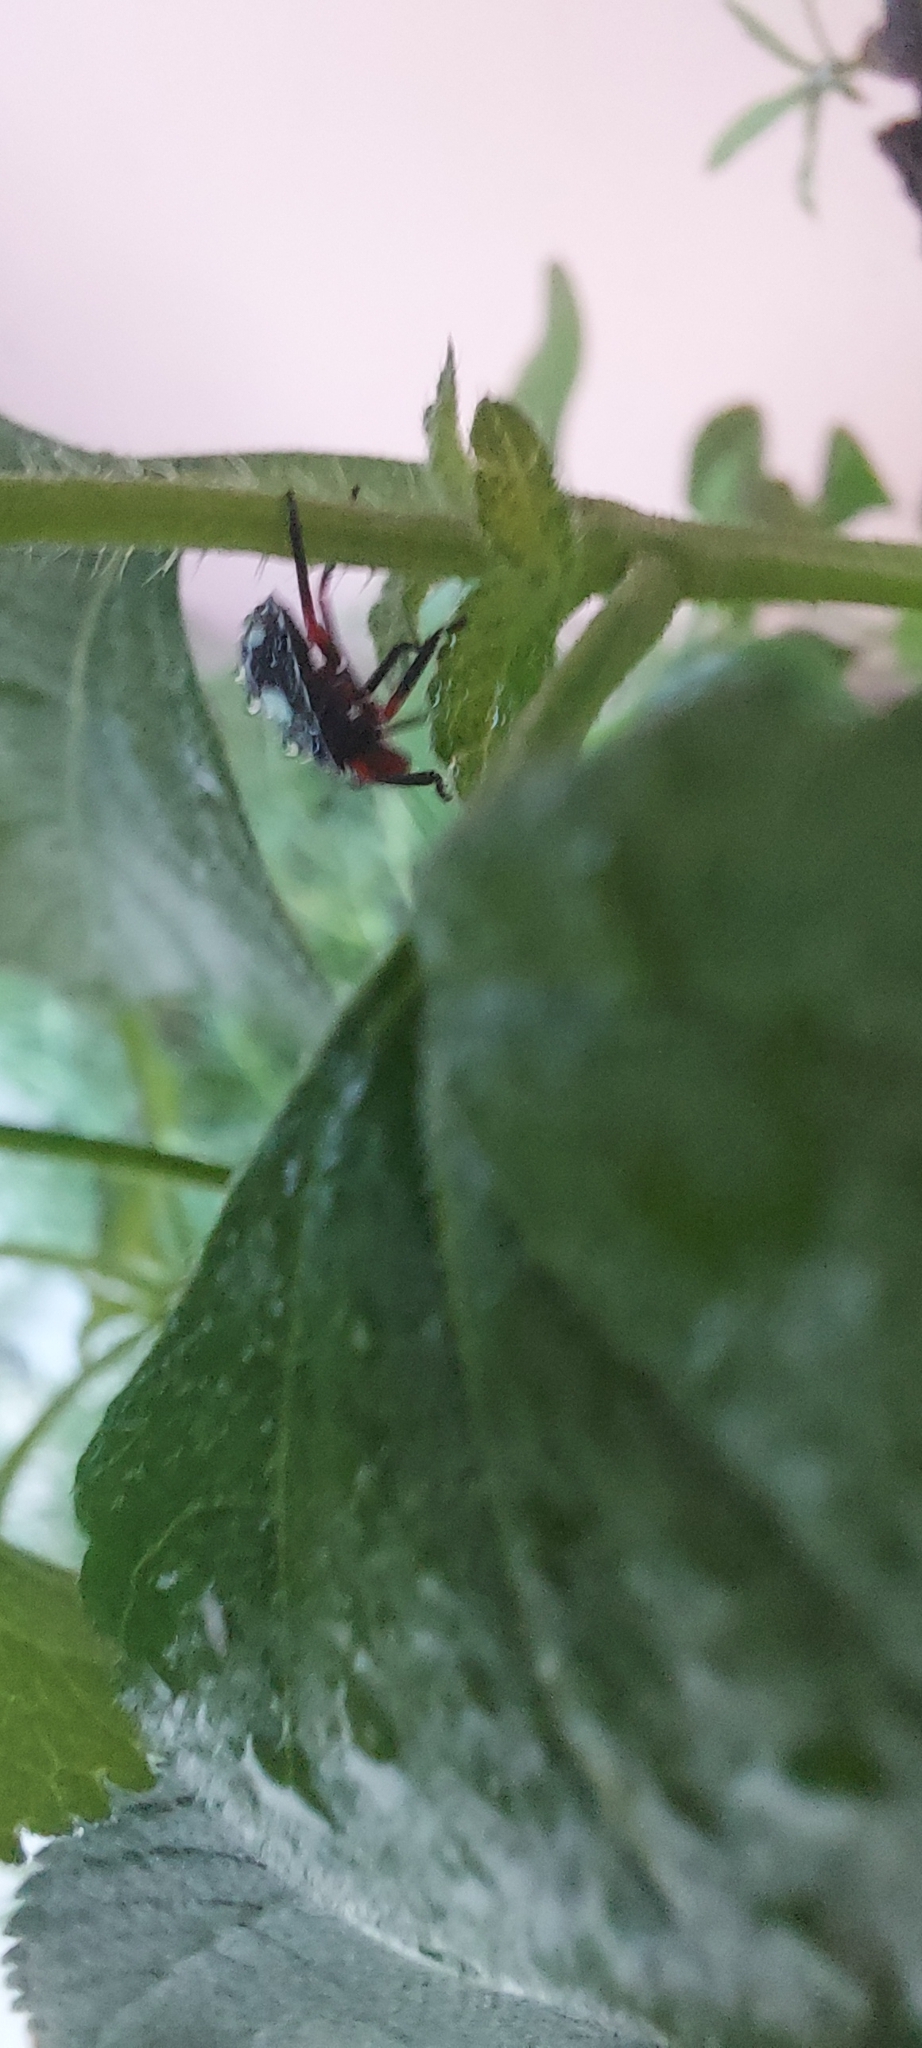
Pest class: stink_bug